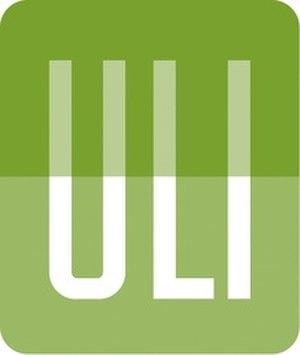
Le Urban Land Institute est une association à but non lucratif ayant des bureaux à Washington, Los Angeles, et Londres. Sa mission est « d'offrir le leadership dans l'usage responsable du sol et dans la création et le maintien de communautés florissantes et durables à l'échelle planétaire. » L'ULI favorise le développement progressif, ce qui inclut la durabilité, la croissance rationnelle et le développement urbain concentré.